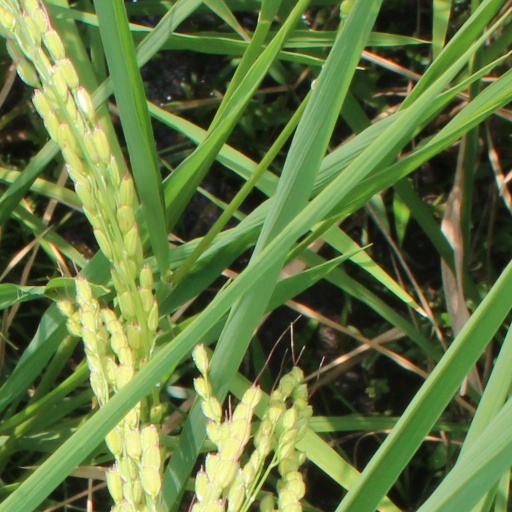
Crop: rice